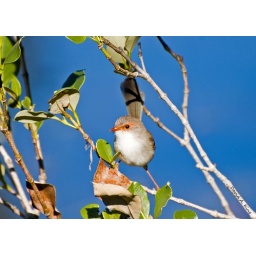
the blue is the sky's reflection in water - light was brilliant this day